Answer in natural language. Considering the relative positions, where is blue color bed (highlighted by a blue box) with respect to Doorway (highlighted by a red box)? Choose between the following options: above or below
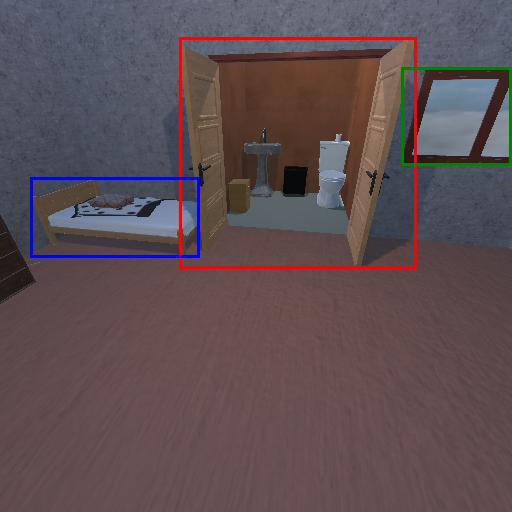
<answer>above</answer>